Blumenstein Castle

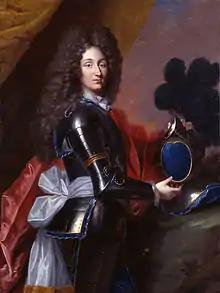
Franz Heinrich von Stäffis-Mollondin (1673–1749)

The Régence style house was built in 1725–28 for the governor Franz Heinrich von Stäffis-Mollondin in the center of a terraced park. After Franz Heinrich's death in 1749 the estate passed to his son Joseph Lorenz von Stäffis-Mollondin. When Joseph died in 1758 without an heir the Stäffis-Mollondin family ended and the estate was divided between his daughters Johanna Karolina Anophe and Ludovika Franziska, their grandmother Jeanne Charlotte Cléophe and their mother Marie Jeanne Nicole. In 1797 Ludovika Franziska married Robert Fidel Carl Wallier von St. Aubin and the entire estate passed to the von St. Aubin family. In 1847 Ludovika Franziska died and Blumenstein passed to her sister in law Charlotte Glutz-Wallier von St. Aubin. About a decade later, in 1856, her sons Edmund, Ludwig and Alfred Glutz-Ruchti inherited the house. In 1861 Edmund bought out his brothers shares and became the only owner of Blumestein.